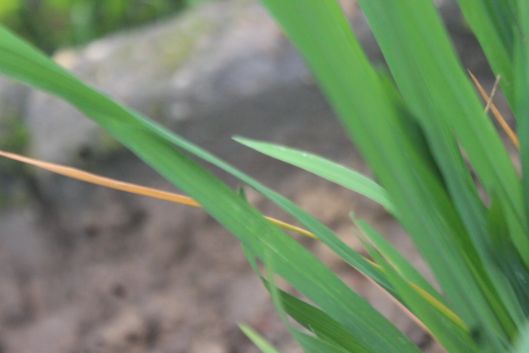
Disease: Tungro